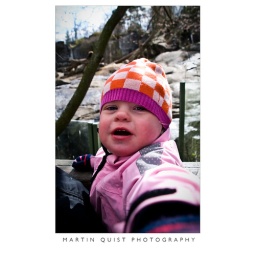
Leia by the brown bear pen.